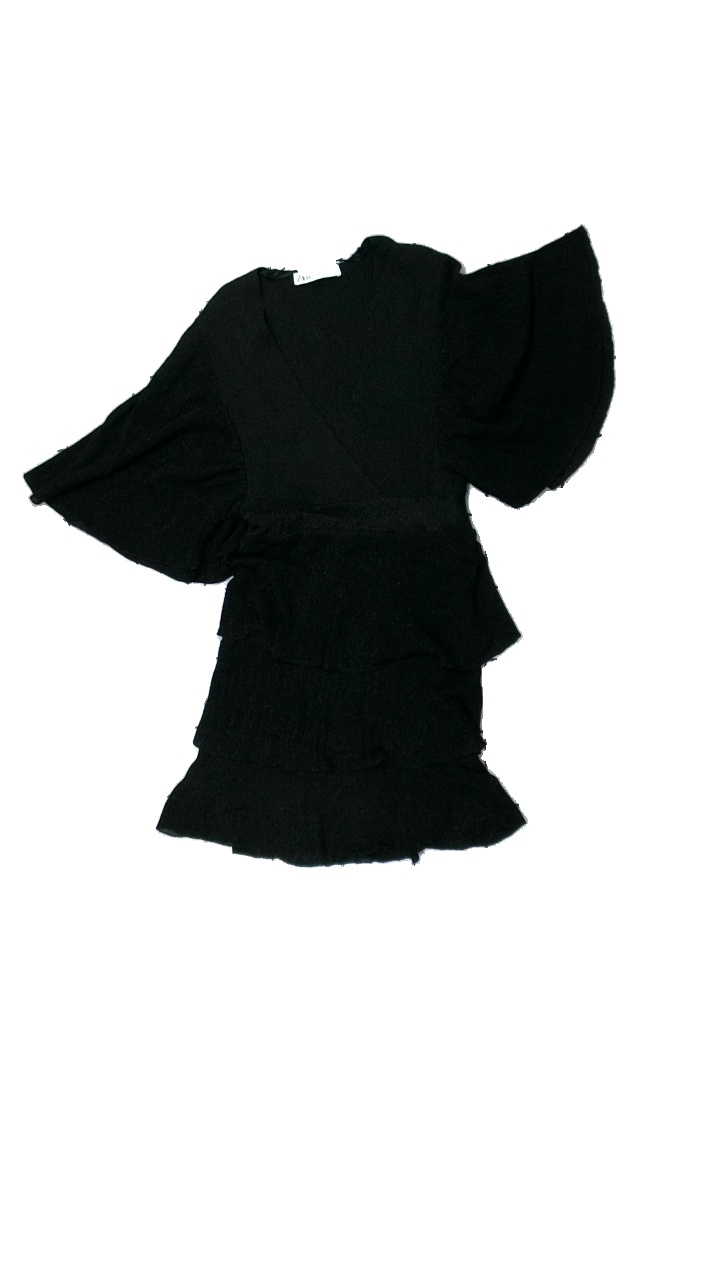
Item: Dress (Ladies)
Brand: Zara
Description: black dress with glitter thread
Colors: Black
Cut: Regular
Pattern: Glitter
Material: unknown
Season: All
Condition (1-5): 5
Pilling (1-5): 5
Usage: Reuse
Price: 100-150